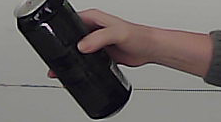
Product: monster_energydrink